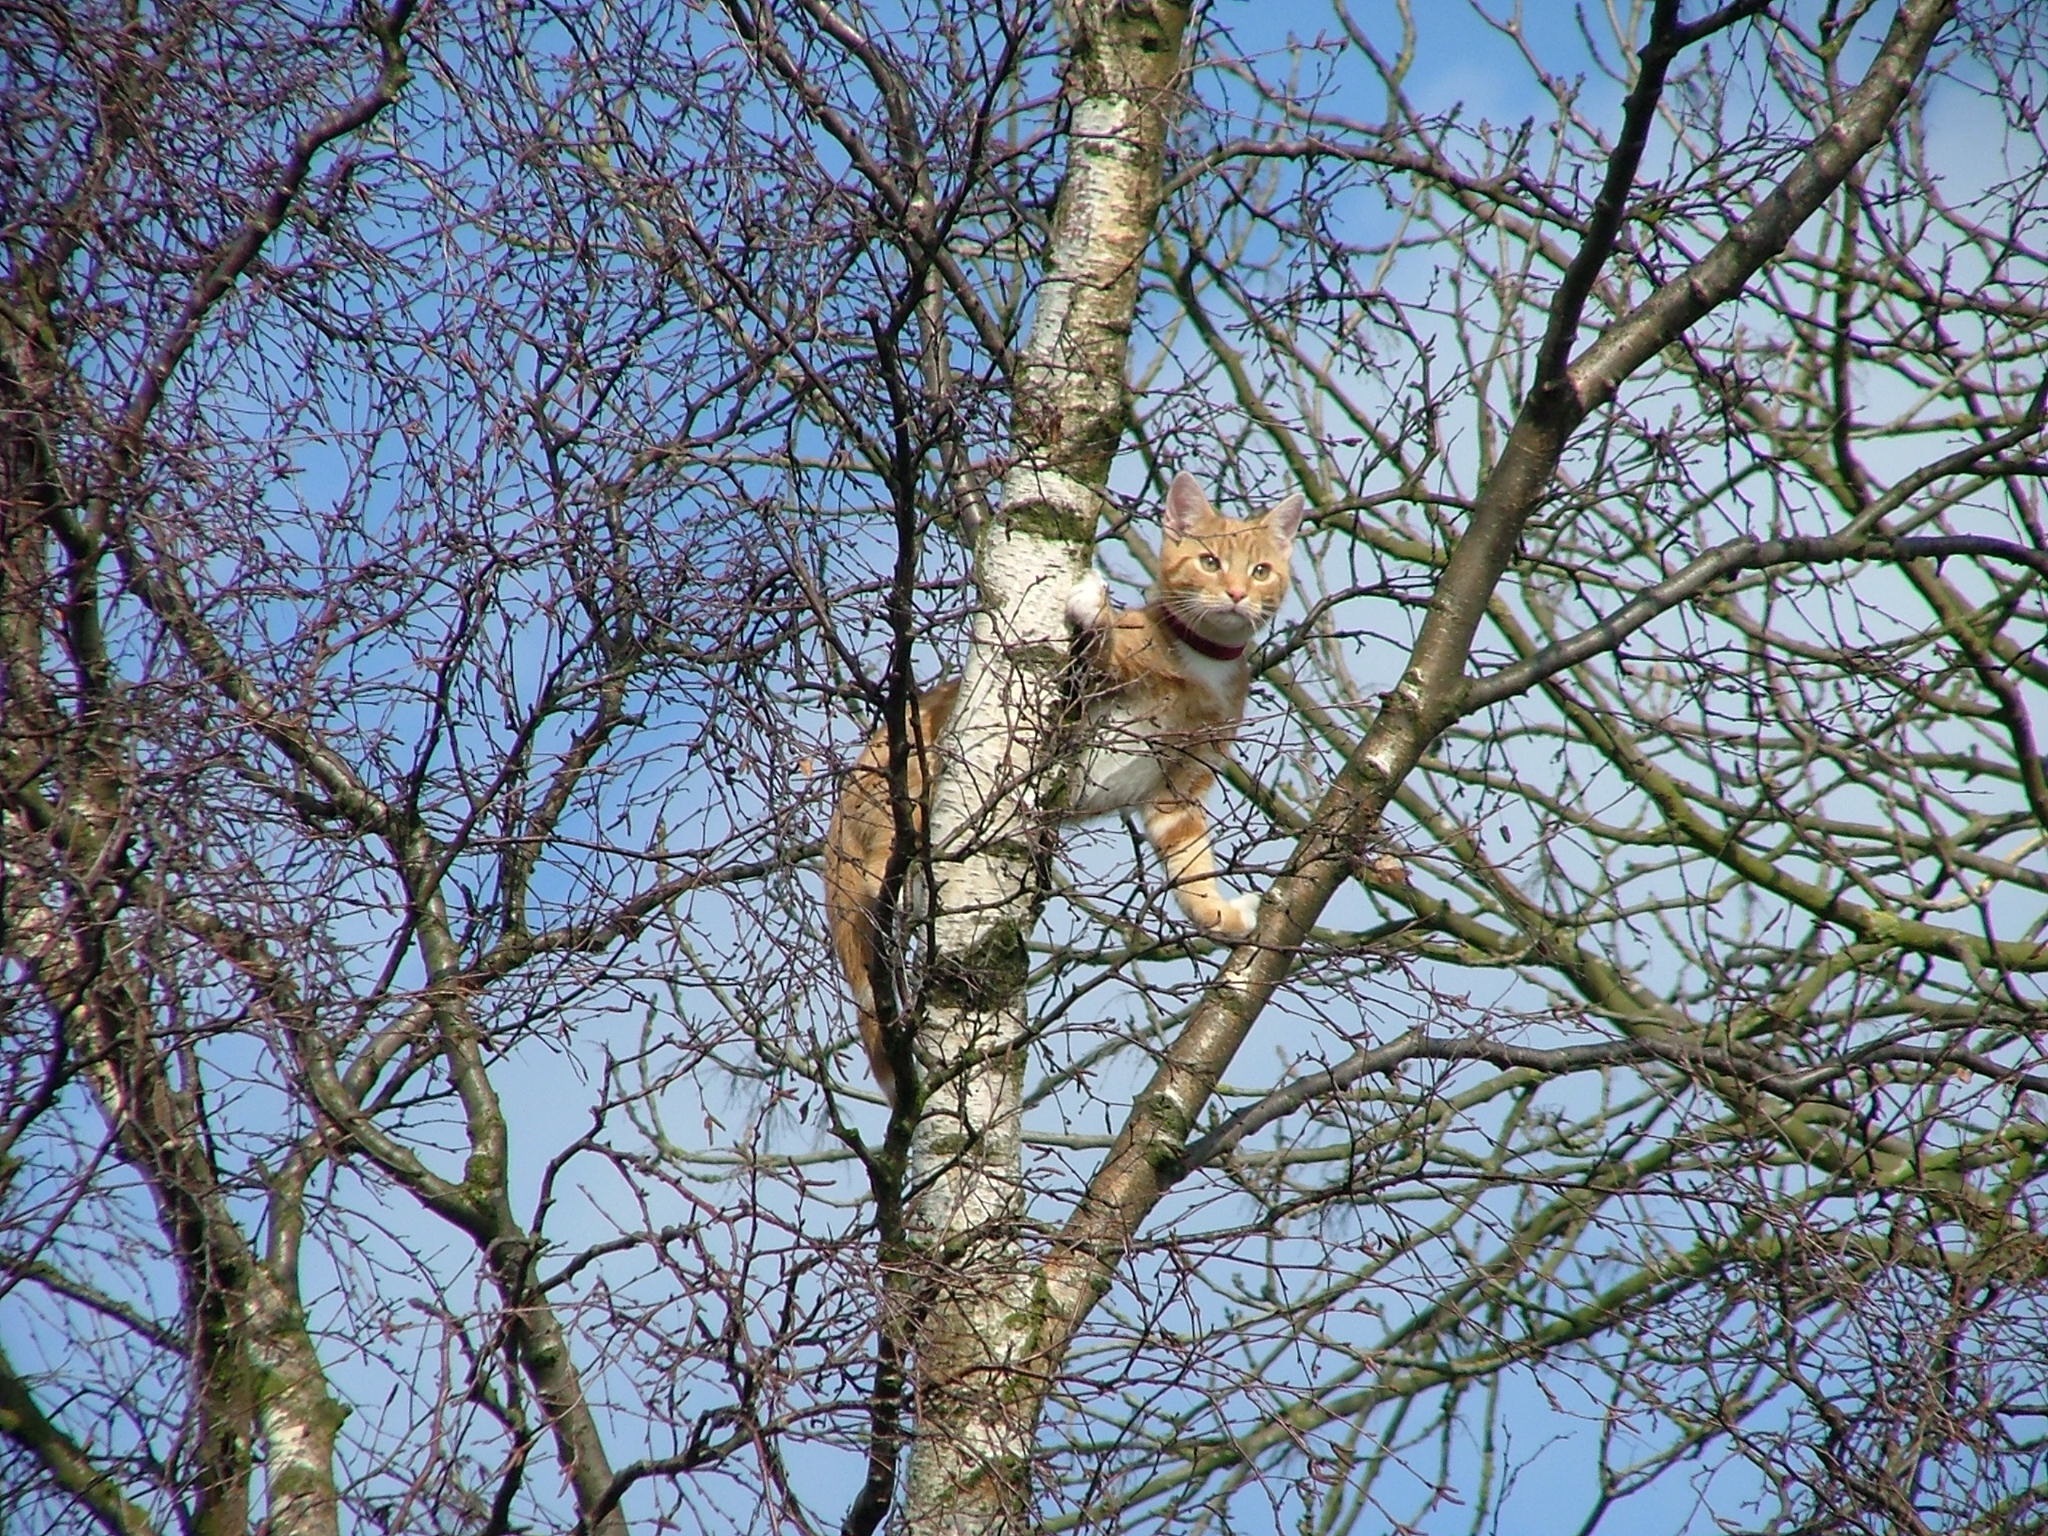
tree, branch, bird, wildlife, cat, hawk, fauna, bird of prey, bald eagle, vertebrate, ginger, stuck, woody plant, aldridge, west midlands